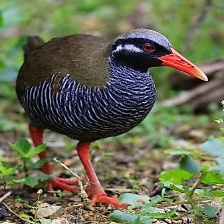
Species: OKINAWA RAIL
Scientific name: GALLIRALLUS OKINAWAE
ImageNet parent category: european_gallinule